Westfield Carousel

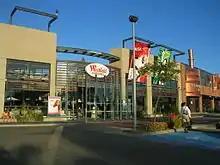
Entrance to Westfield Carousel in 2005

Further minor redevelopment occurred in the 2000s. Harris Scarfe closed in 2001 and was replaced with a larger Red Dot, Chain Reaction, Retravision and Drummond Golf. This portion of the centre was further reconfigured in 2008, following the departure of Lincraft, Red Dot and Chain Reaction. The minor redevelopment included a new mall with JB Hi-Fi, Kathmandu, The Reject Shop, Good Life Health Clubs and a number of banks and restaurants.